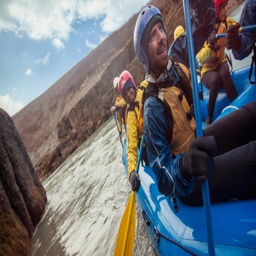
travellers kayaking down the white waters